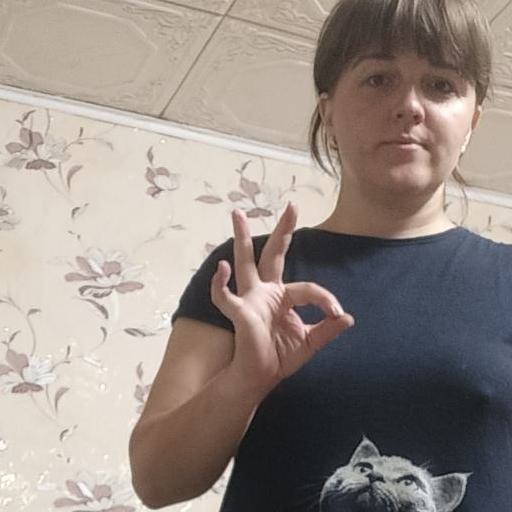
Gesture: ok